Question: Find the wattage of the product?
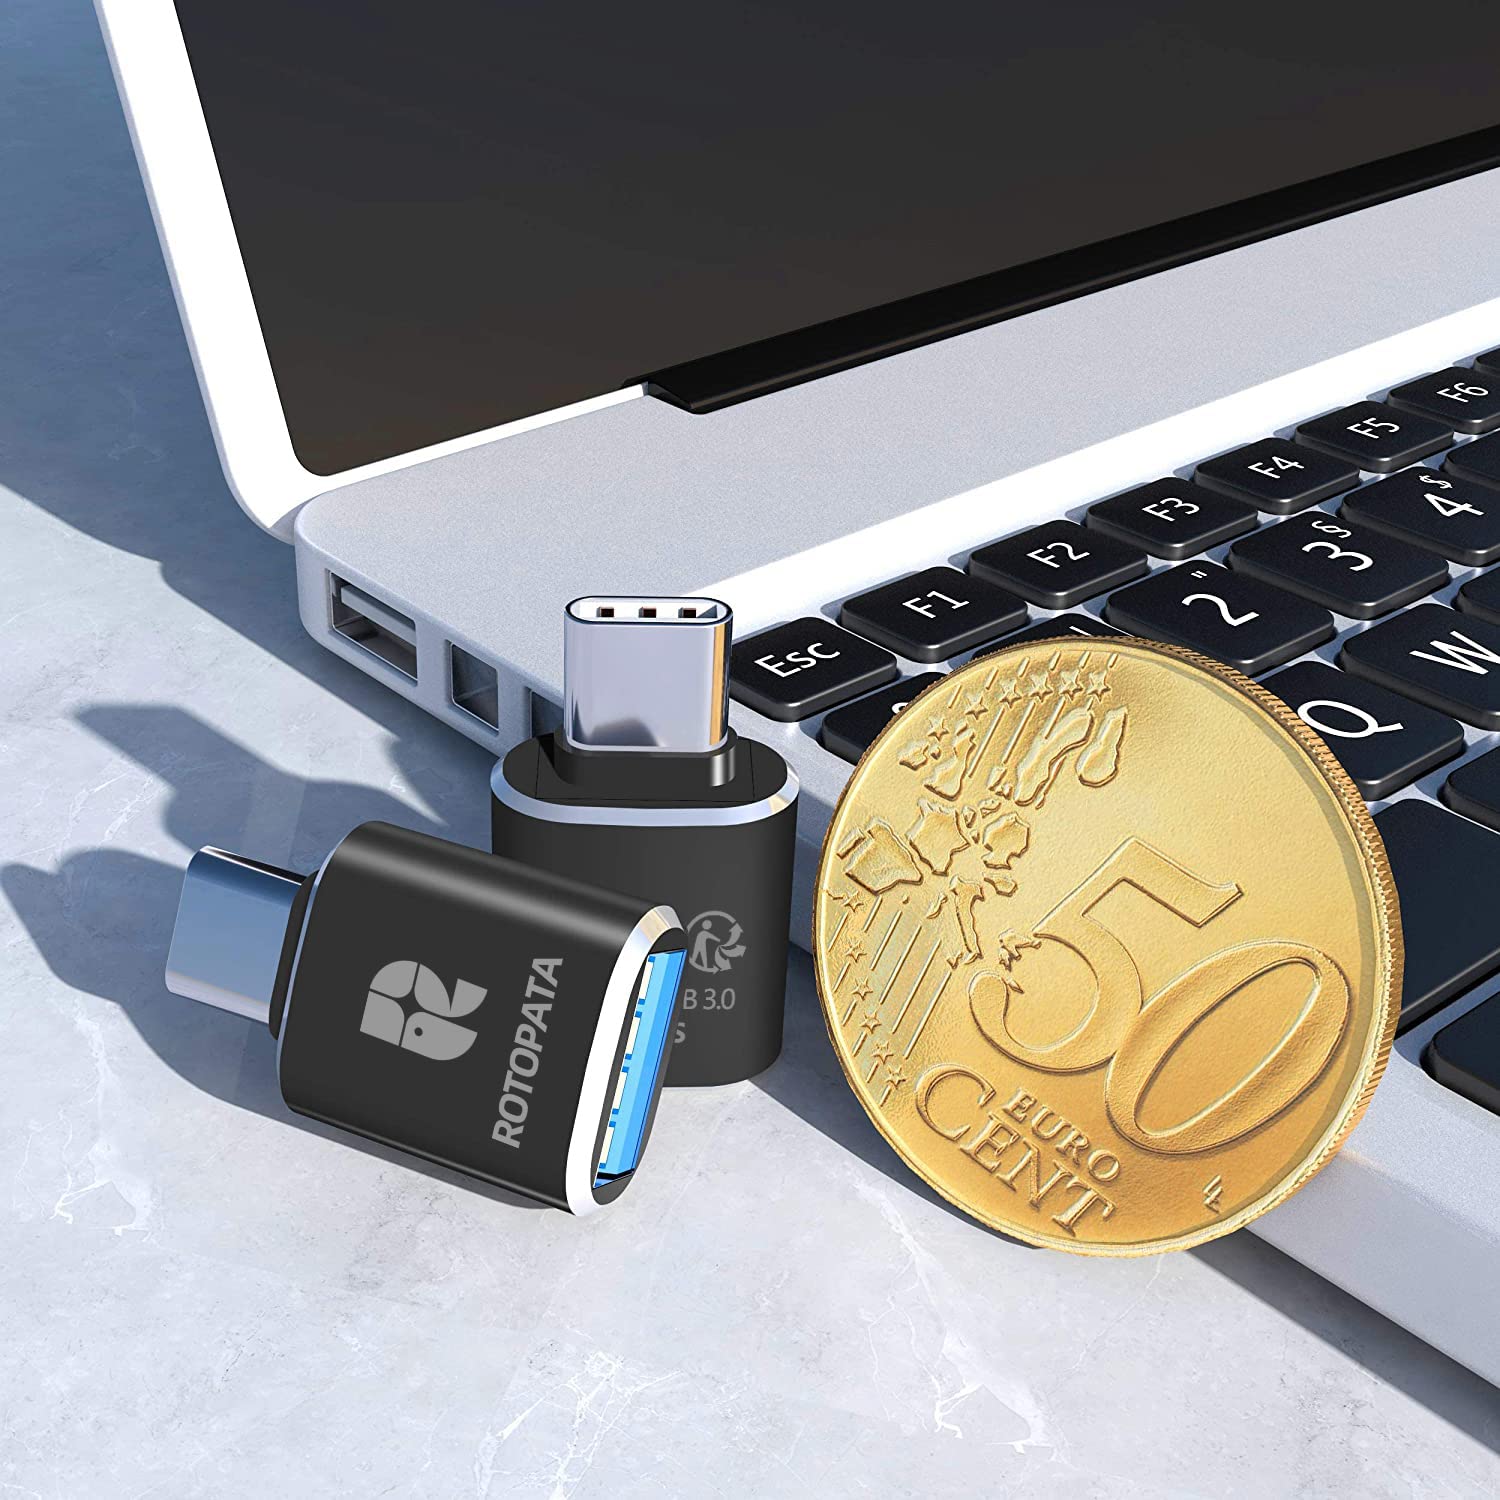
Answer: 50.0 watt